Ditonic scale

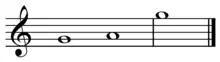
Example of a ditonic scale.

A ditonic scale is a musical scale or mode with two notes per octave. This is in contrast to a heptatonic (seven-note) scale such as the major scale and minor scale, or a dodecatonic (chromatic 12-note ) scale, both common in modern Western music. Ethnomusicologist Bruno Nettl noted that ditonic scales were common in many parts of the world but often limited to specific music types, such as children's songs, with the exception of some tribal societies.